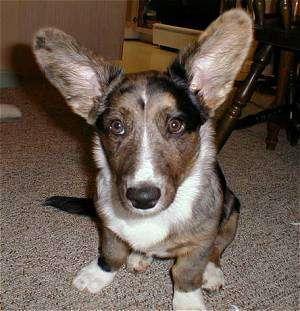
Pembroke